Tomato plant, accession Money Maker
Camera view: tilt-top (135 deg); turntable rotation: 330 degrees
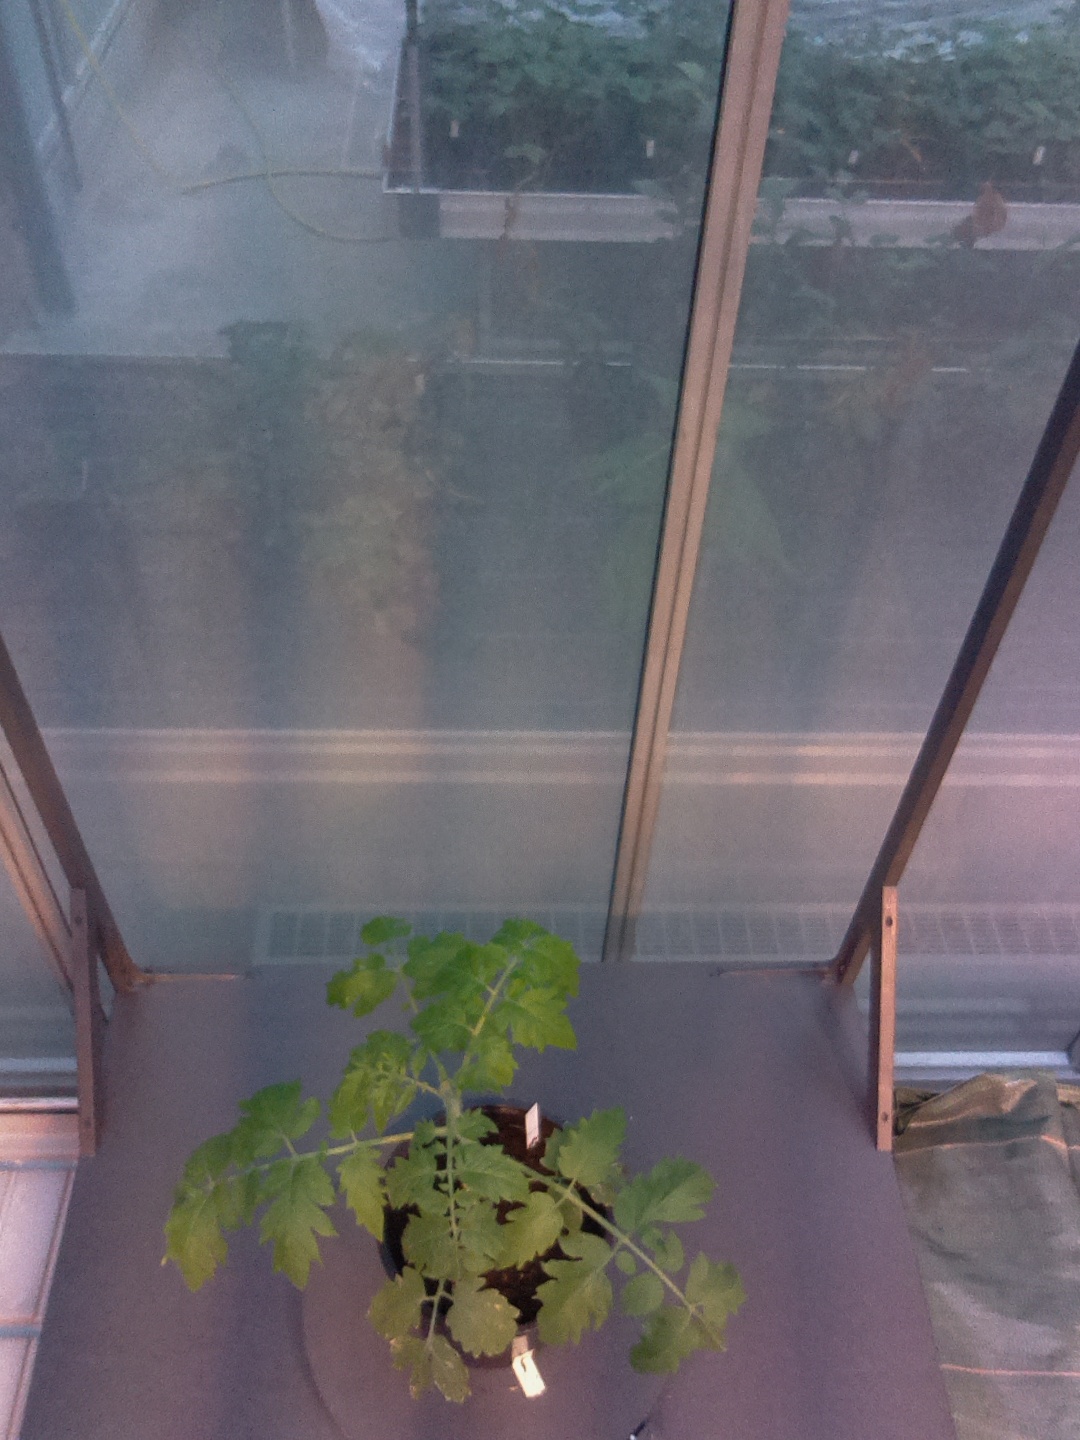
BBCH growth stage 14: 8 of true leaves visible